French ironclad Vauban

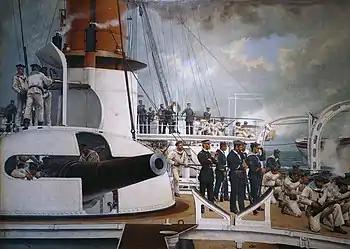
One of the main battery guns during battle practice

"Vauban" was built in the Arsenal of Cherbourg, and her keel was laid down on 1 August 1877, and she was launched on 3 July 1882. Fitting-out work followed, including the installation of her propulsion machinery between 20 October 1882 and 7 April 1884. She was commissioned in March 1885 to begin sea trials, which lasted into April, though she was not placed in full commission for active service until 9 March 1886. Six days later, she departed for Toulon, to take part in the annual large-scale fleet maneuvers with the Mediterranean Squadron that were held off Toulon from 10 to 17 May. The exercises were used to test the effectiveness of torpedo boats in defending the coastline from a squadron of ironclads, whether cruisers and torpedo boats could break through a blockade of ironclads, and whether a flotilla of torpedo boats could intercept ironclads at sea. In June, she crossed the Mediterranean to visit Ajaccio in Corsica and Mers-el Kebir in French Algeria.